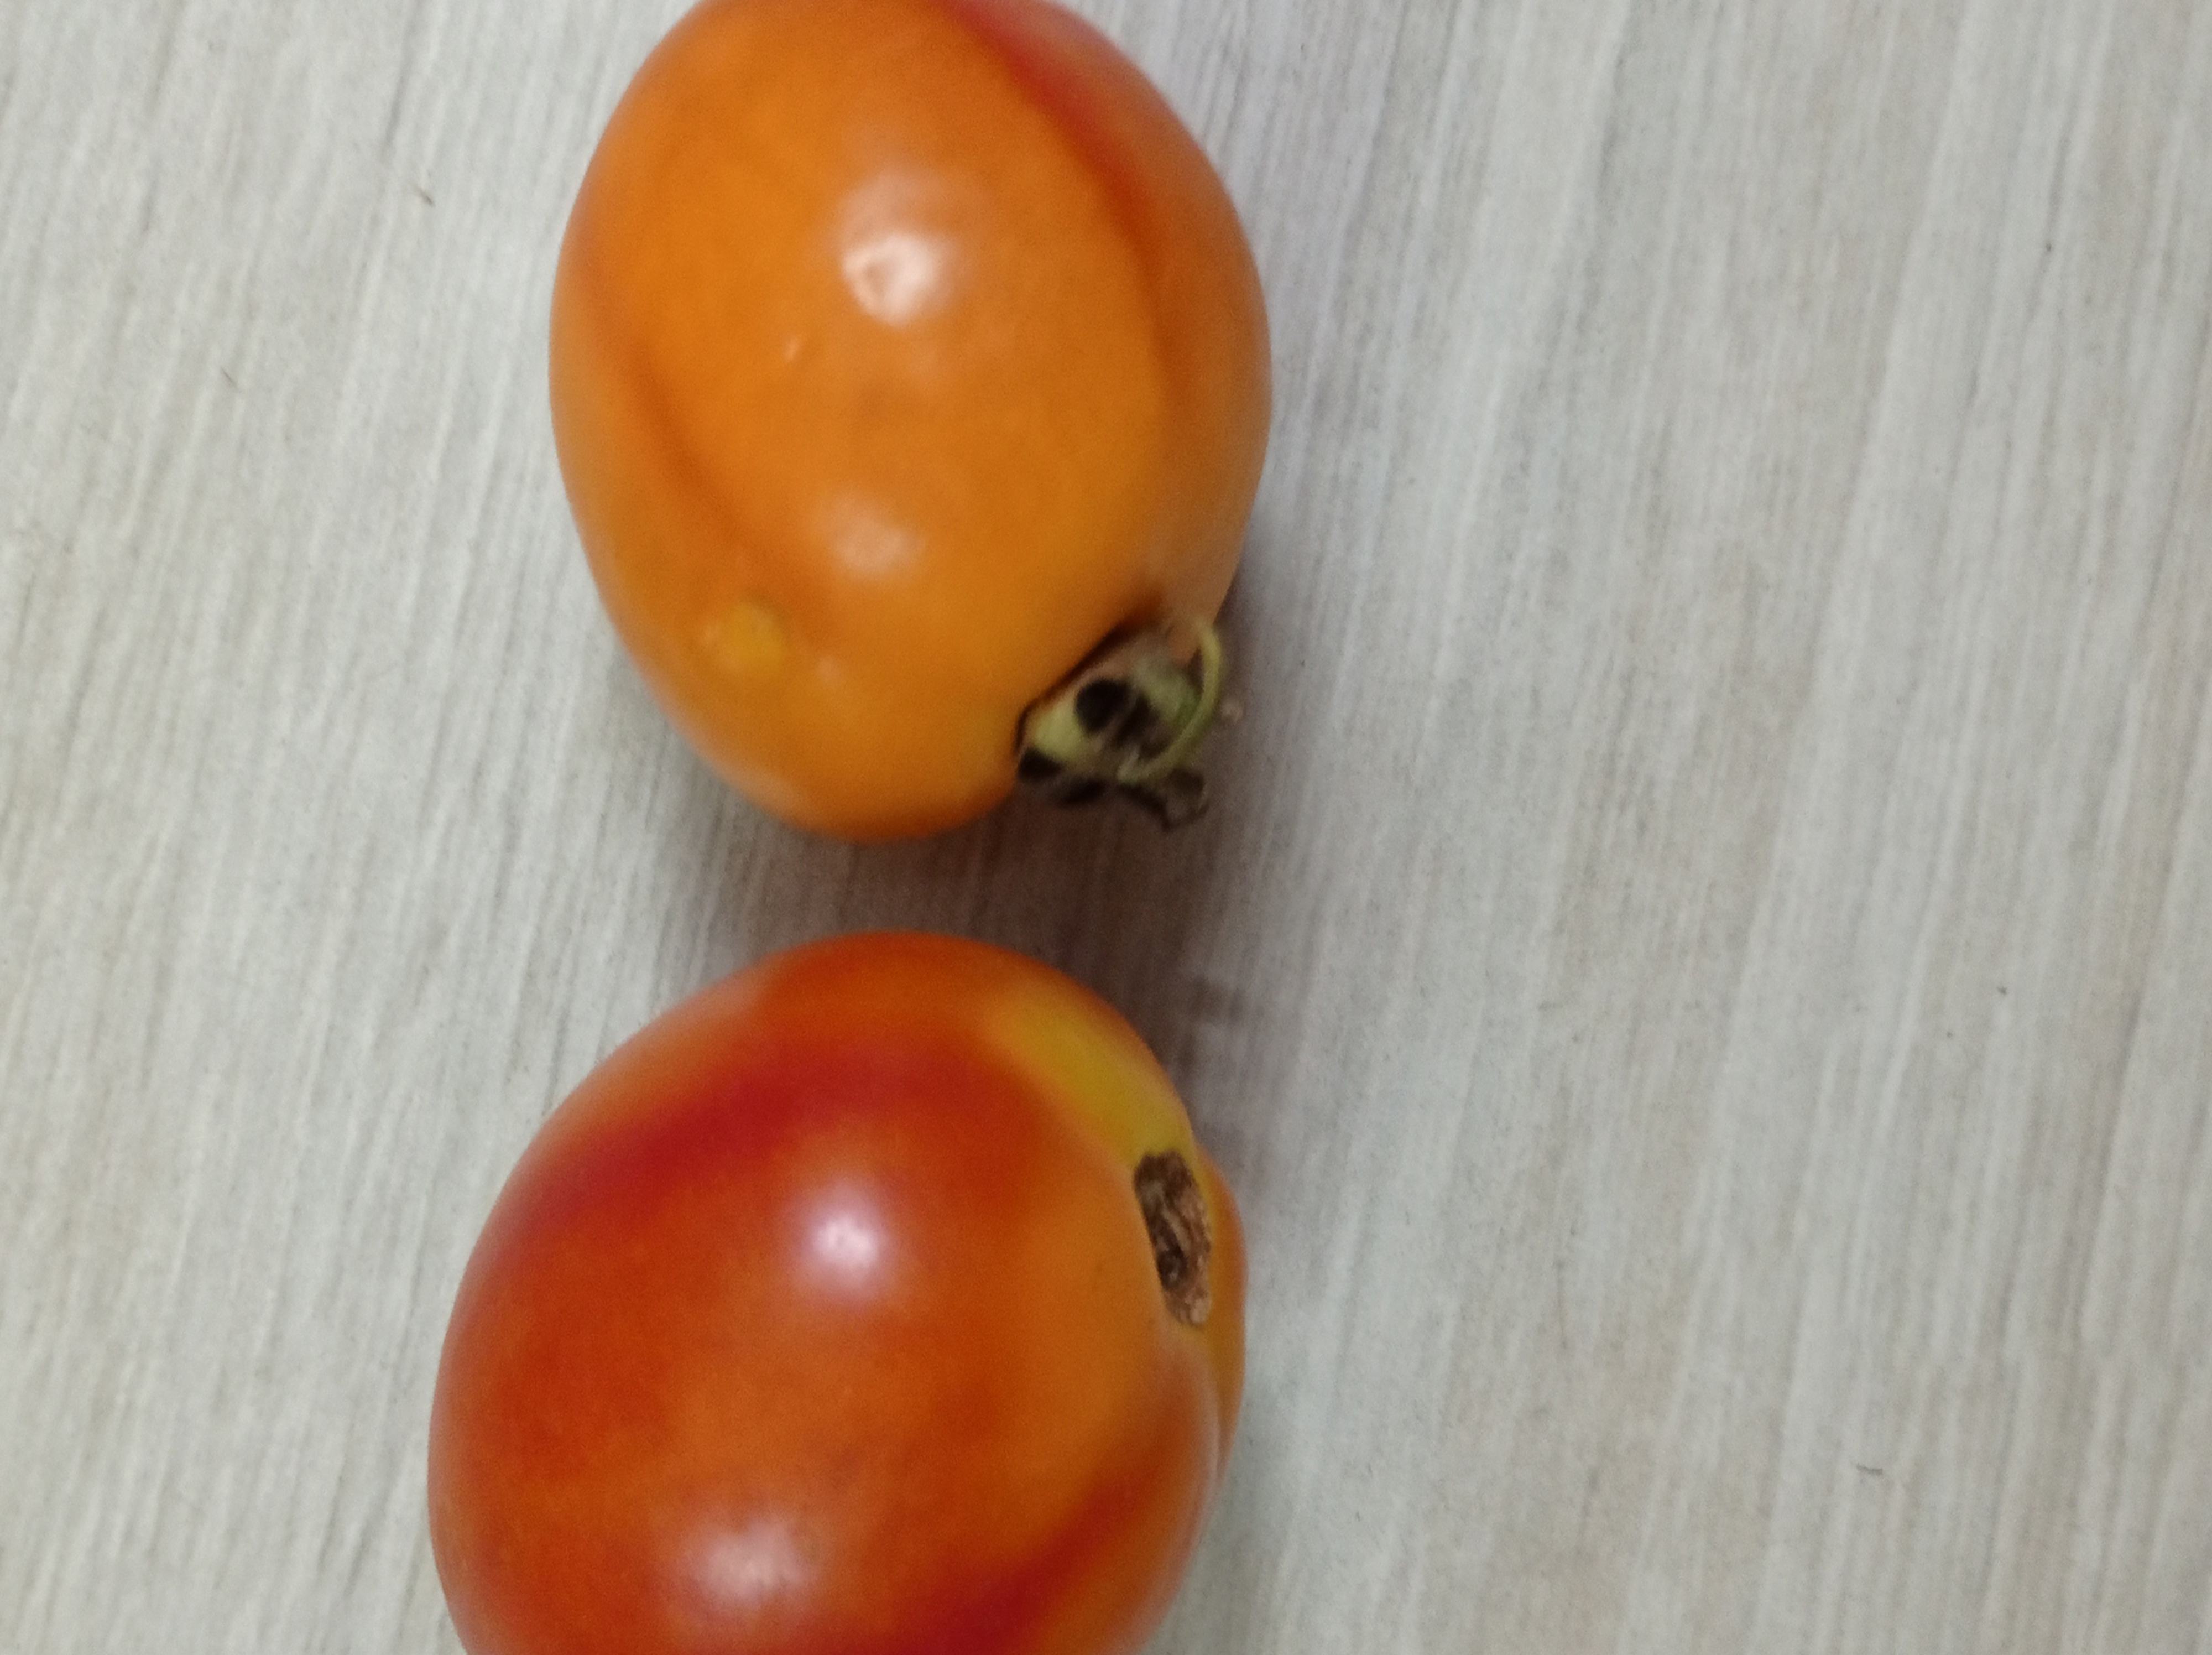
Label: Fresh